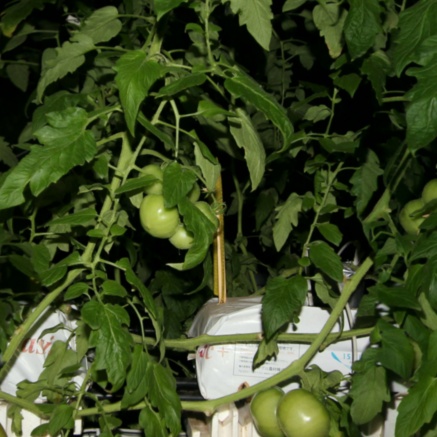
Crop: tomato